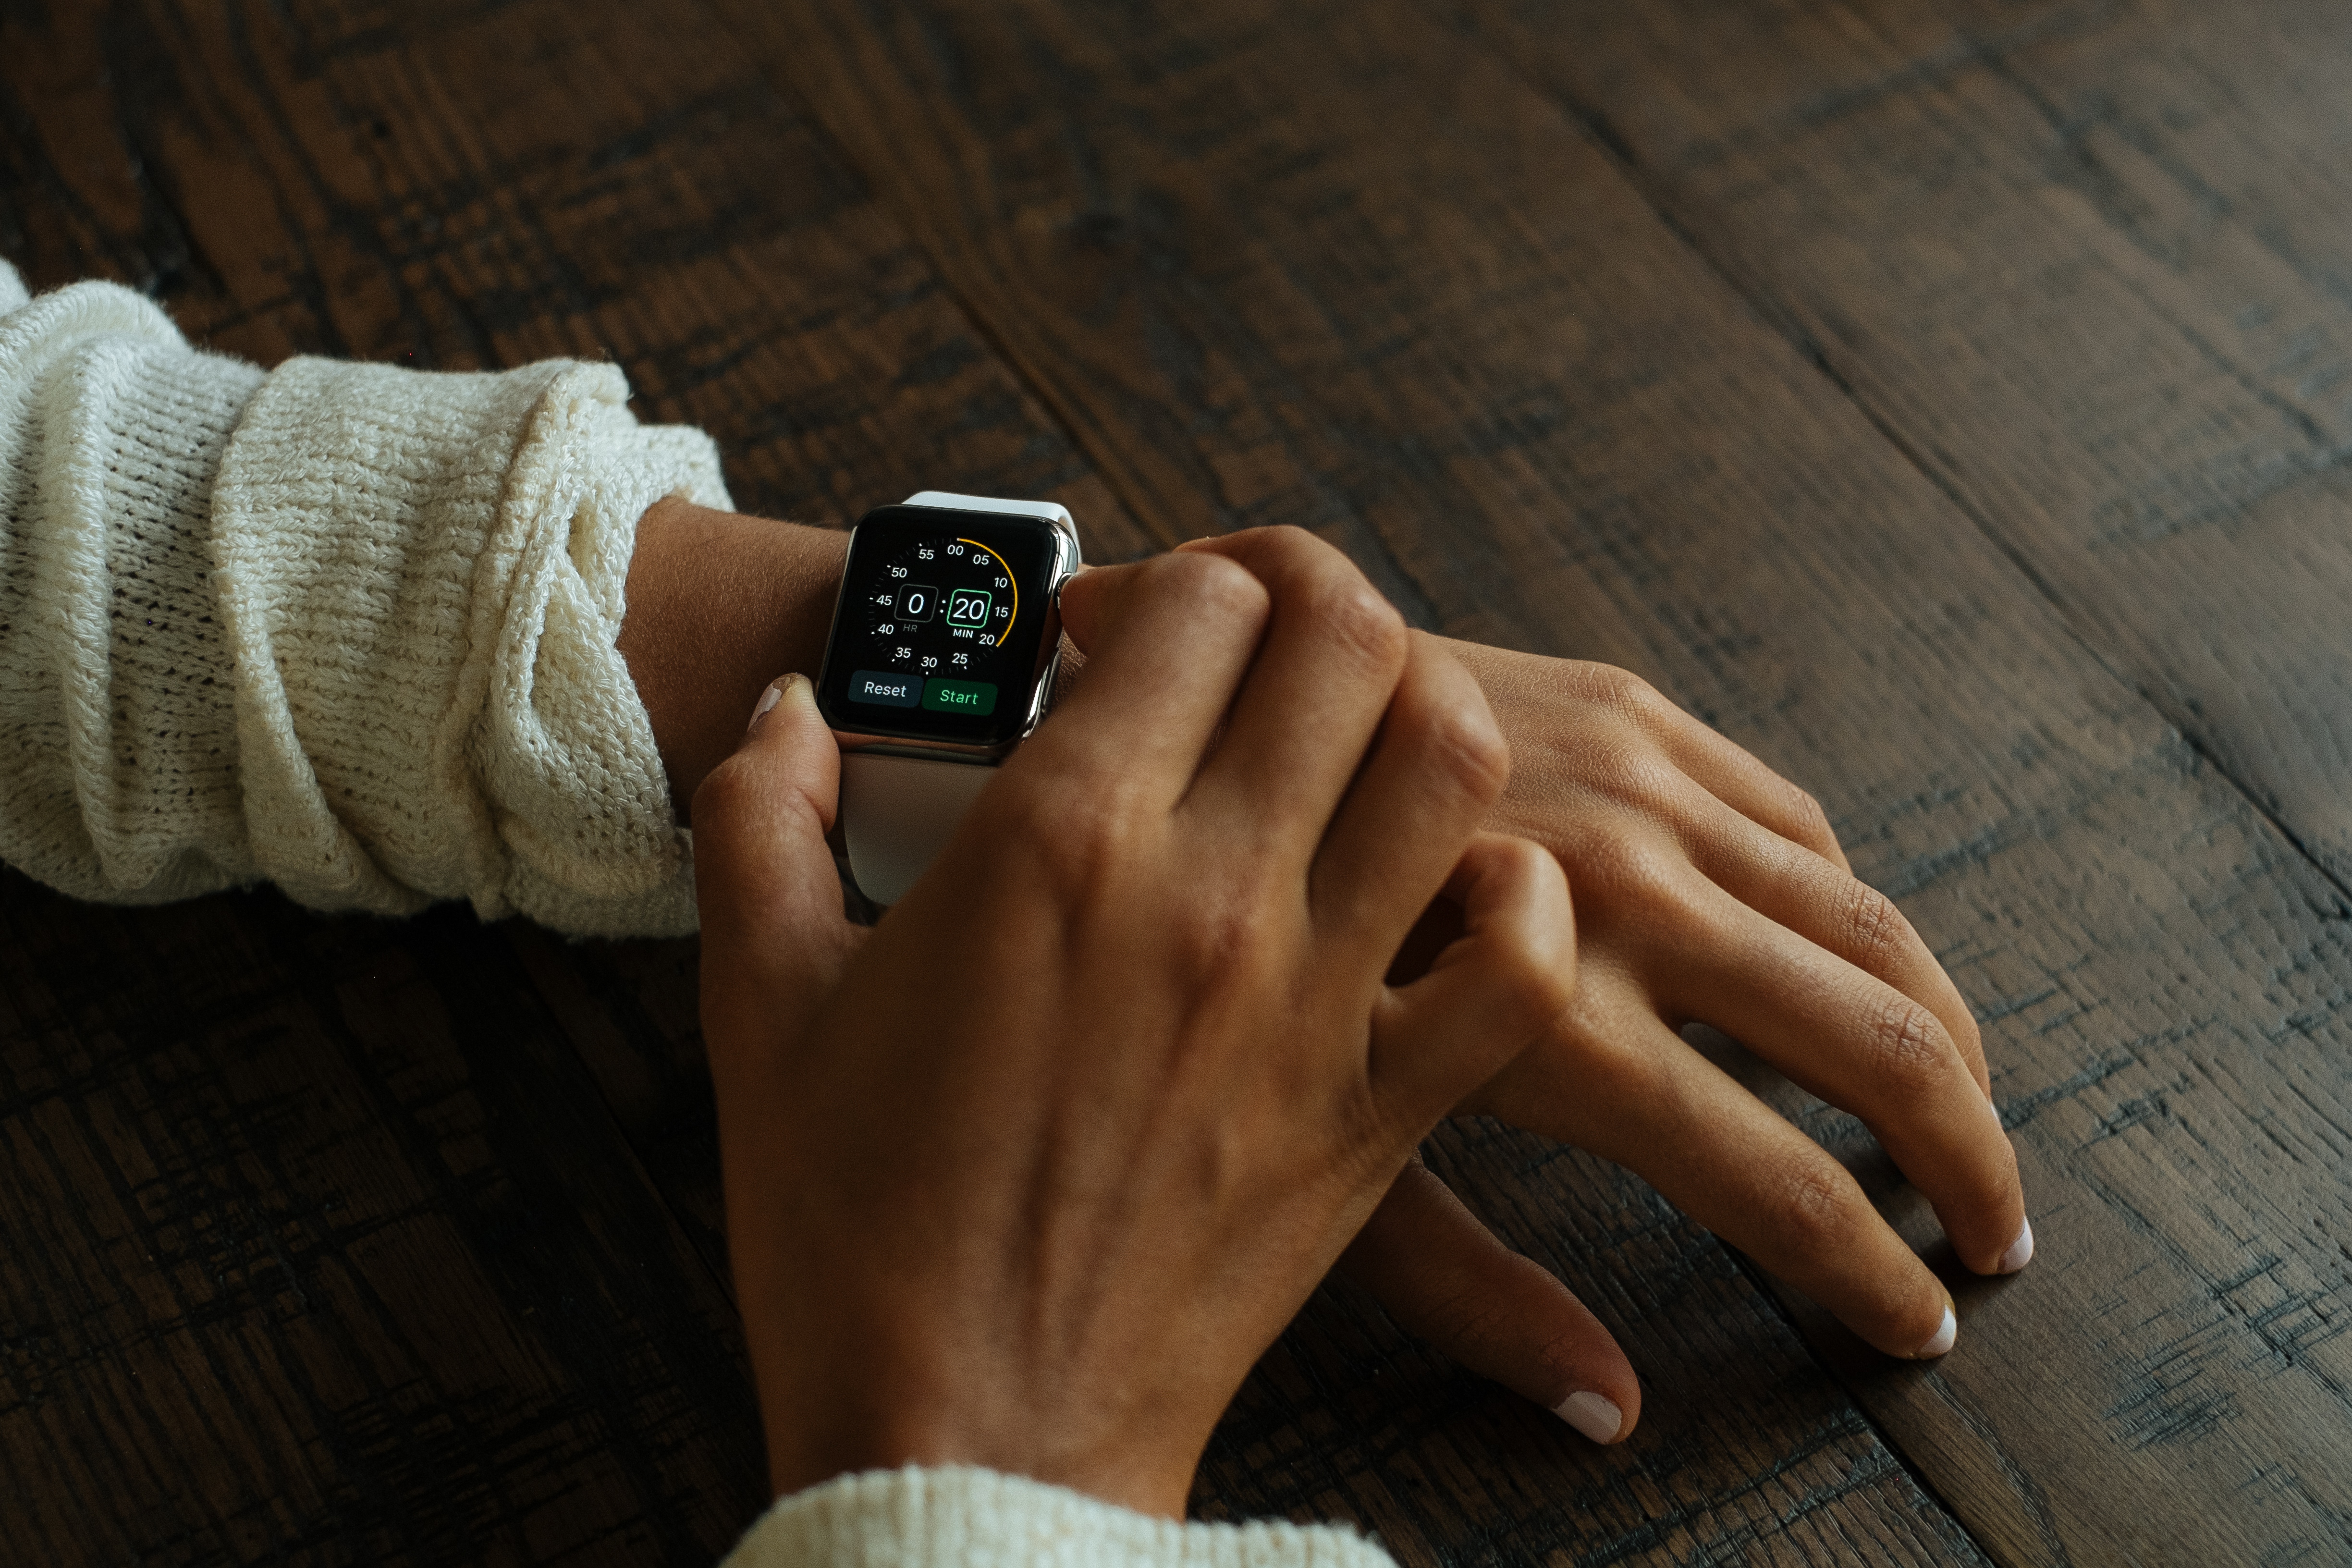
wrist, finger, hand, gadget, nail, technology, mobile phone, electronic device, portable communications device, watch, thumb, photography, gesture, communication device